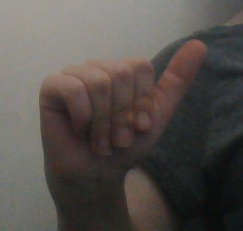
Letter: dhad